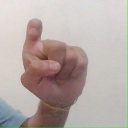
अक्षर: इ